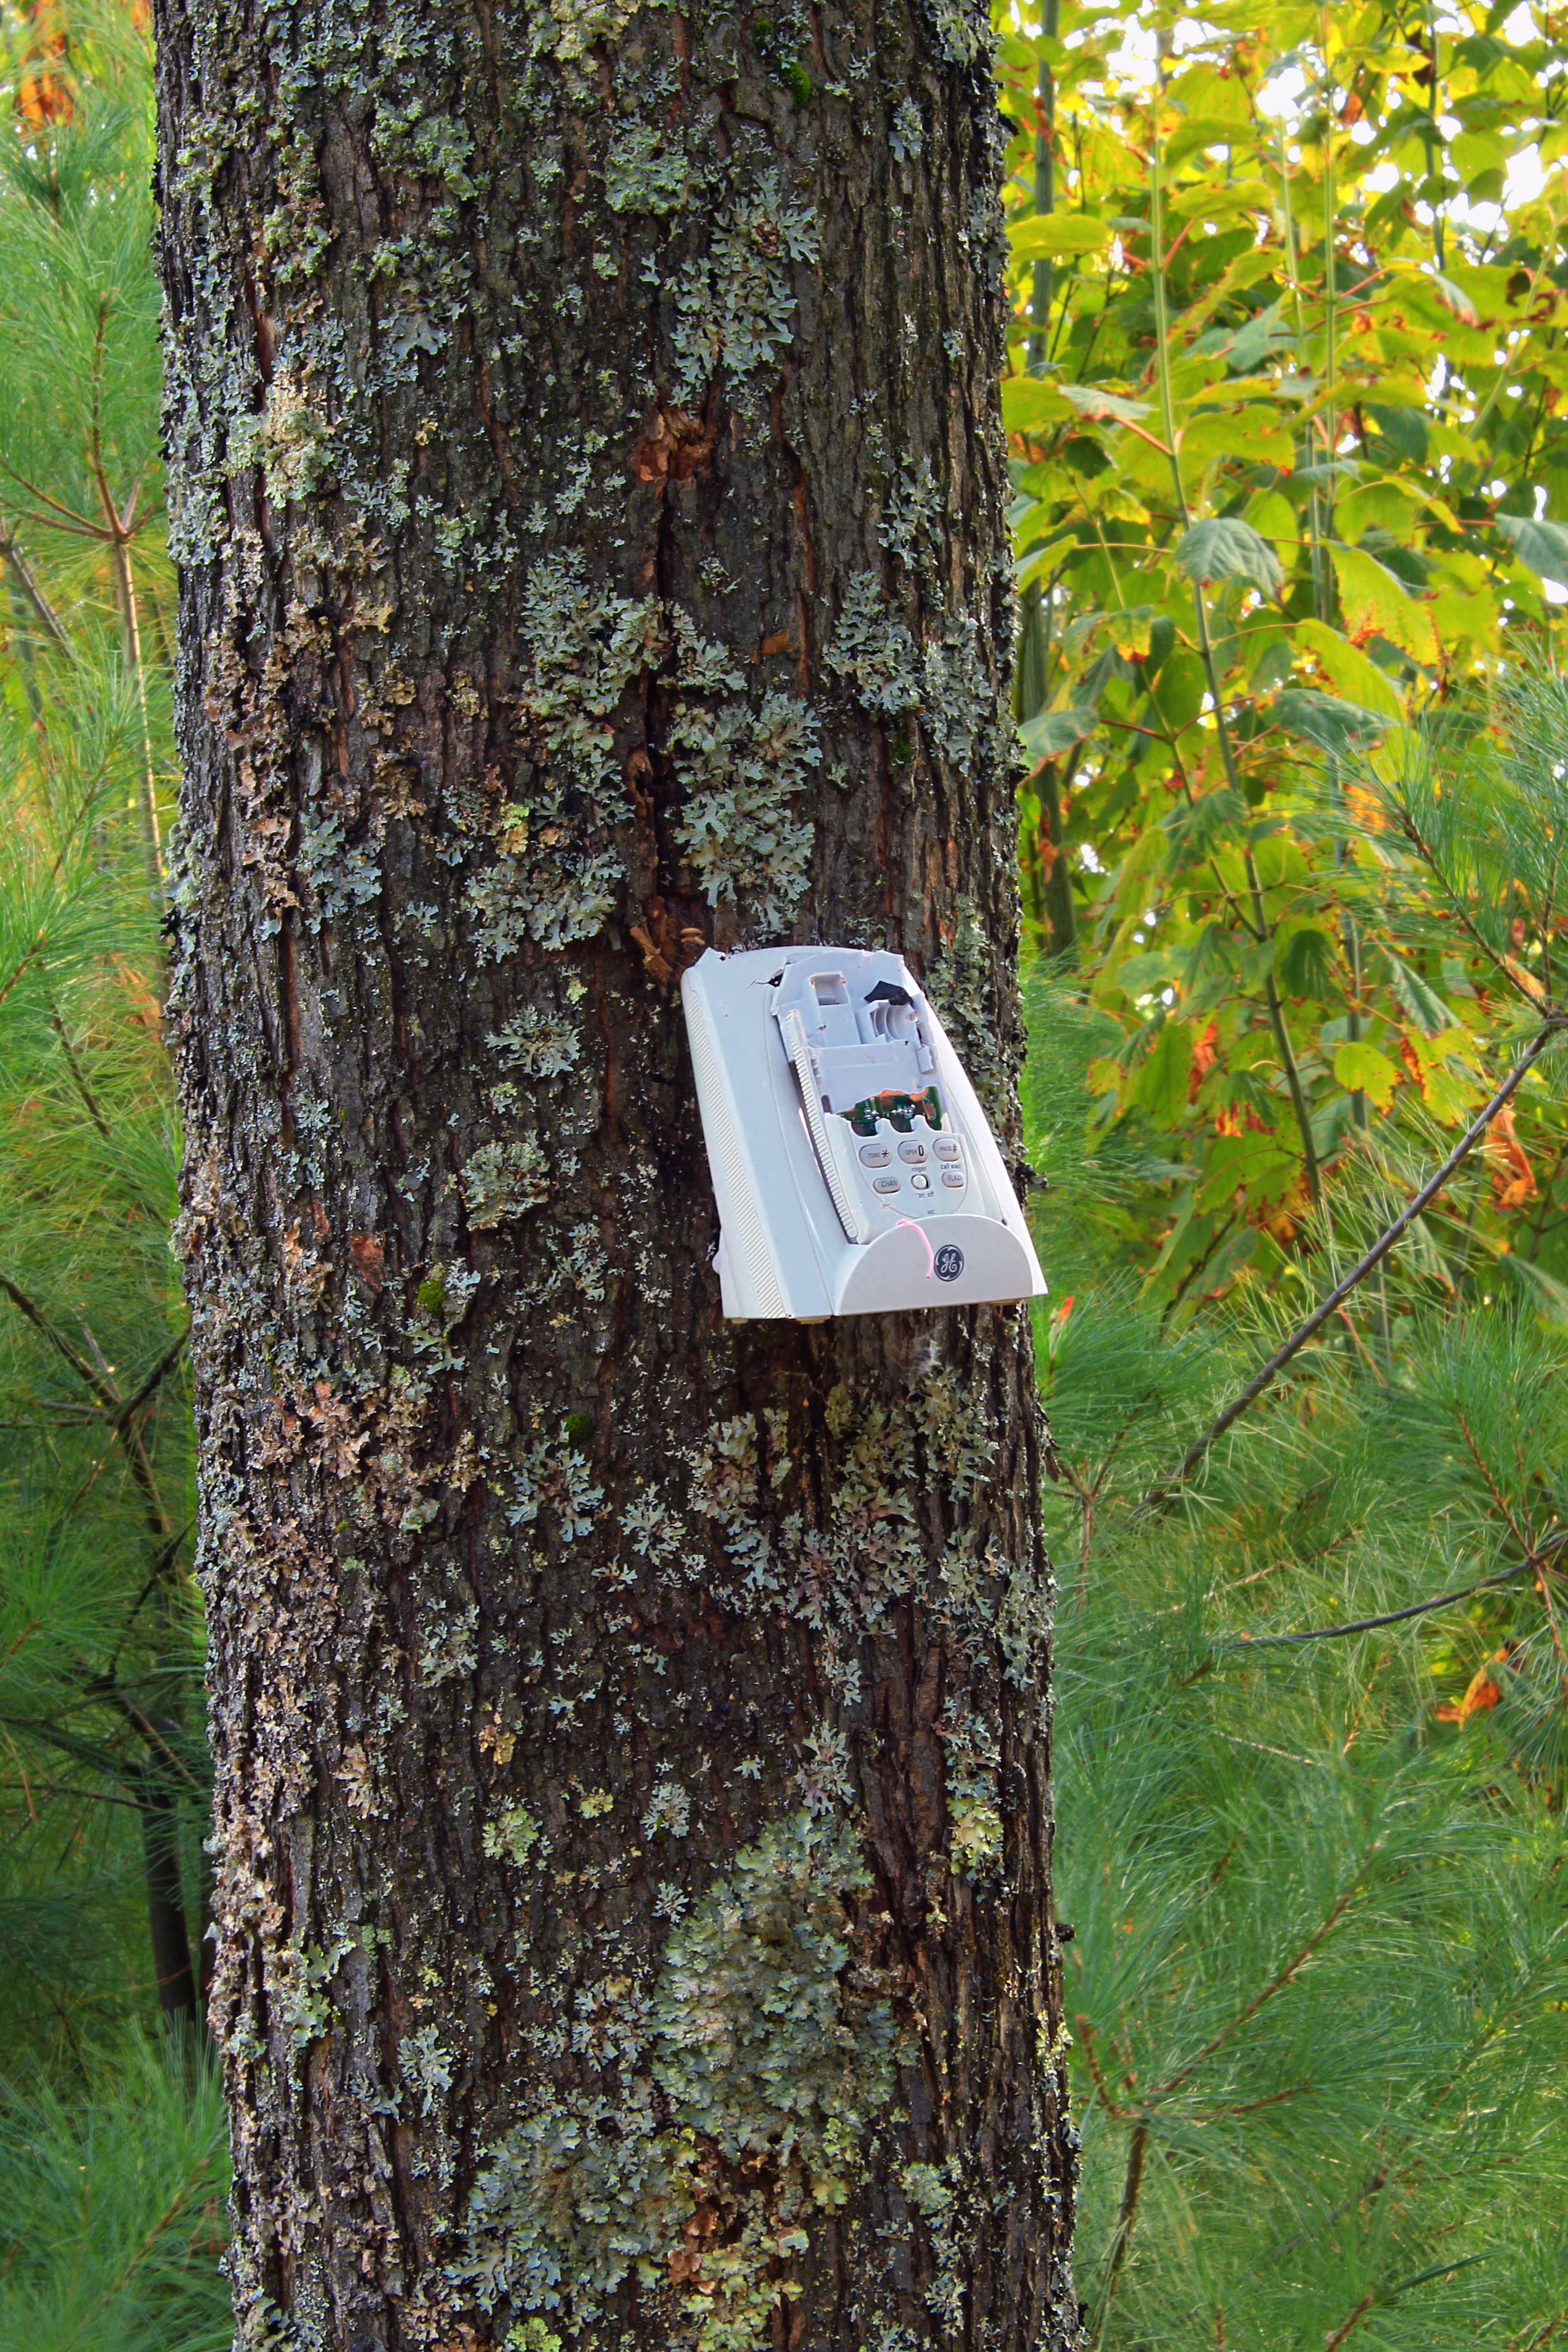
tree, nature, forest, plant, wood, trail, leaf, flower, trunk, green, birch, autumn, season, creativecommons, deciduous, cameroncounty, elkstateforest, pennsylvaniawilds, pennsylvania, woodland, habitat, flowering plant, natural environment, woody plant, land plant